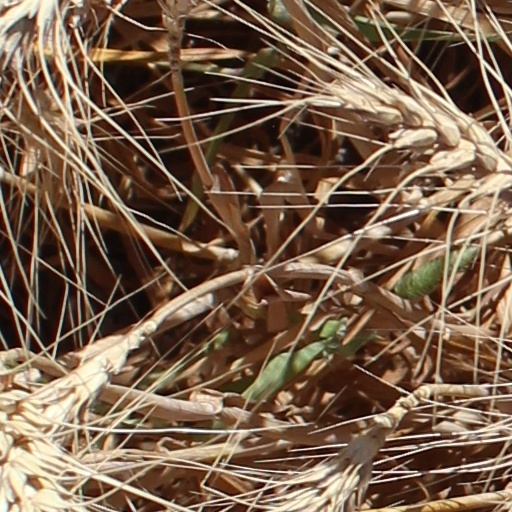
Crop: wheat